L'Esquerda Archaeological Museum

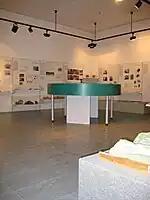
Exhibition hall

The museum organises the theme of its permanent exhibition into different sections: the geographic environment; excavation methodology and analysis; and different aspects of the two best-known periods of the site up until now: the L'Esquerda of the Iberians and the L'Esquerda of the Middle Ages. Since 2003, it also includes the exhibition "Desperta Ferro!" (Awake, Iron!), which provides a compilation of the most significant metals recovered in the excavations.